Gerrit de Graeff (II) van Zuid-Polsbroek

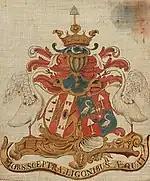
Alliance crest De Graeff-Van Herzeele (Gerrit de Graeff van Zuid-Polsbroek on the right side, his wife Christina van Herzeele on the left side)

Gerrit de Graeff (II) van Zuid-Polsbroek (23 December 1741 in Amsterdam – 20 December 1811 at Ilpenstein) was a Dutch politician at local and national Level during the Patriottentijd and afterwards. He belonged to the patrician class of Amsterdam and held the feudal titles Free Lord of Zuid-Polsbroek as those of Purmerland and Ilpendam.